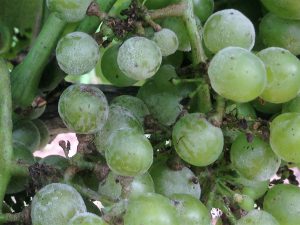
Plant: Grape
Disease: grape downy mildew